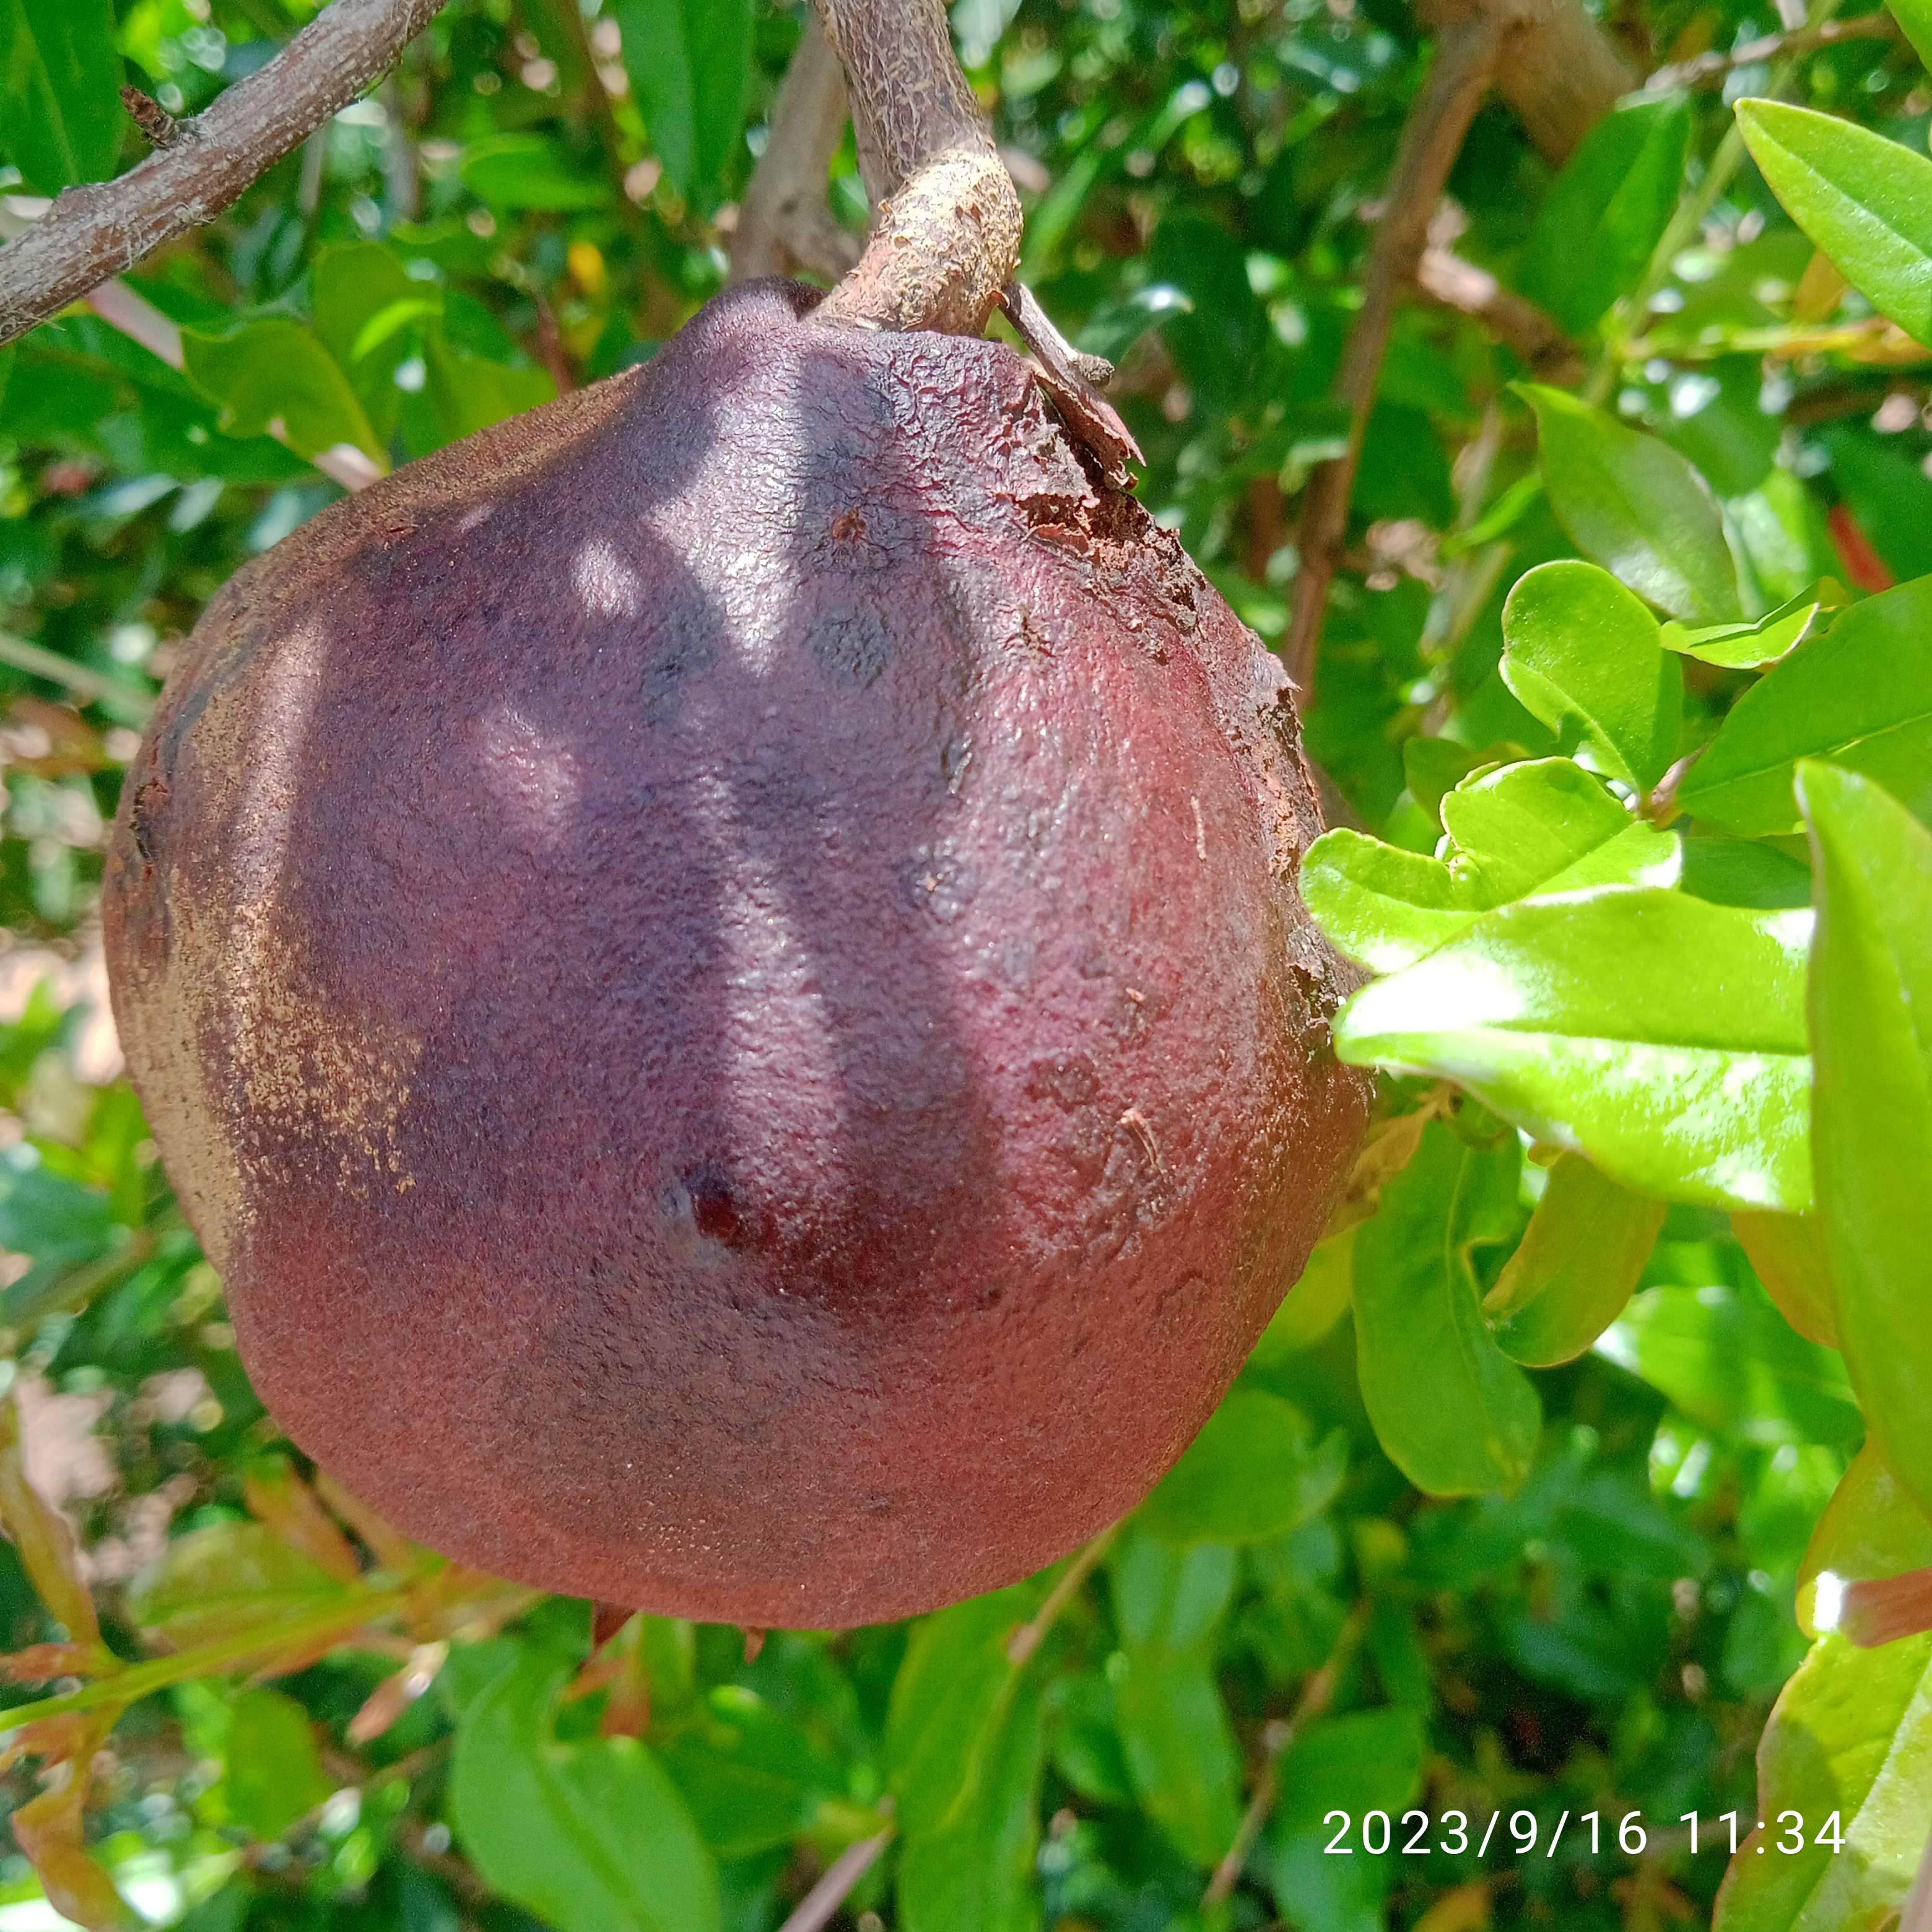
Label: Alternaria